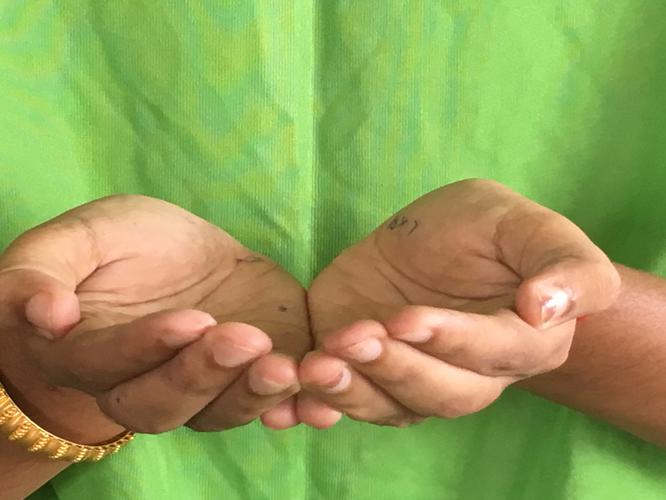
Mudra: Pushpaputa
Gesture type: double_hand